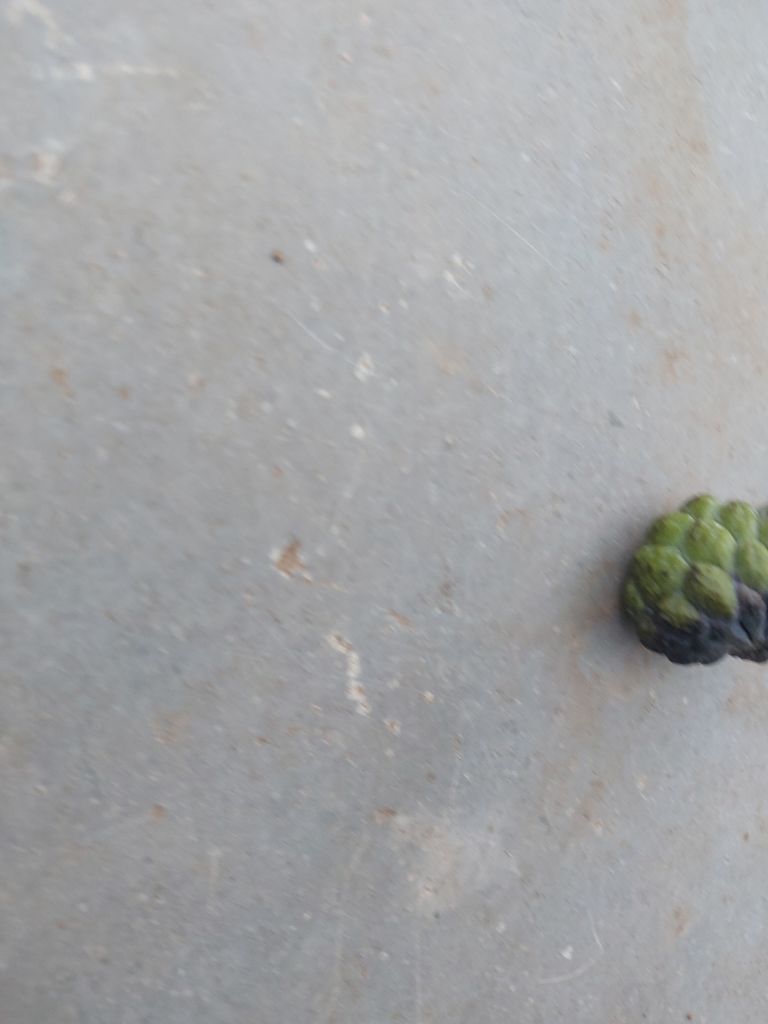
Disease label: Blank Canker